Shaq Coulthirst

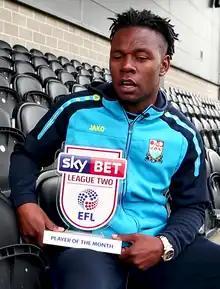
Coulthirst in 2017

Shaquile Tyshan Coulthirst (born 2 November 1994) is an English professional footballer who plays as a striker for club Peterborough Sports.